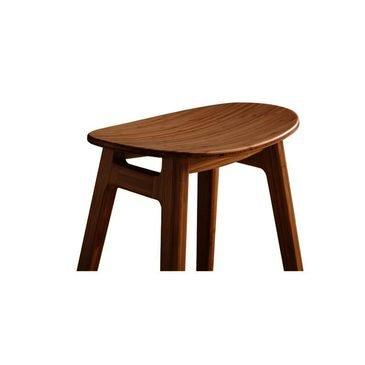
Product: Greenington GSK001CA Skol 26" Counter Height Stool, Caramelized, (Set of 2), Brown
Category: Home & Kitchen | Furniture | Kids' Furniture | Chairs & Seats | Stools
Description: Model Number: GSK001CA.
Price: $509.58
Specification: ProductDimensions:27.8x15.6x19.9inches|ItemWeight:19.84pounds|ShippingWeight:0.16ounces(Viewshippingratesandpolicies)|Manufacturer:Greenington|ASIN:B0725ZN1DS|Itemmodelnumber:GSK001CA